National Senior Classical League

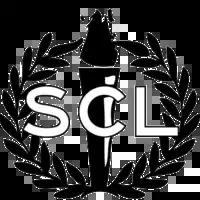
NSCL official emblem

The National Senior Classical League (National SCL or NSCL) is an organization – mostly of college students – which promotes the study, appreciation and advancement of the Classics. It is the college-level affiliate of the National Junior Classical League (NJCL), and both organizations are sponsored by the American Classical League (ACL). Many graduates of NJCL go on to be members in NSCL; high school seniors on the cusp are known as "Slashers" – a reference to their status as "JCL/SCL" members. The organization also awards an annual scholarship to a Classics major, in hopes of producing capable Classics teachers for the future.